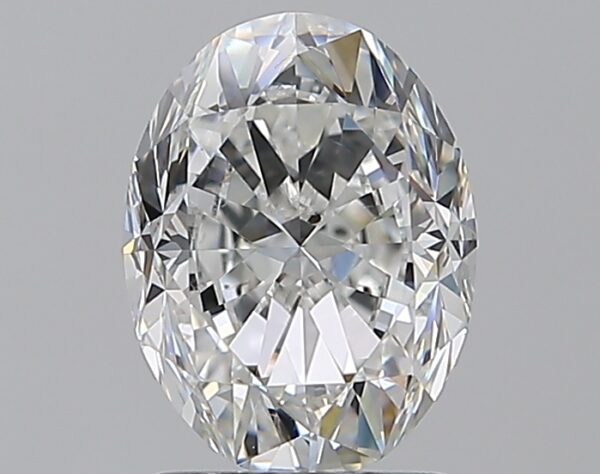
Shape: oval
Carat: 1.7
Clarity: SI1
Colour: F
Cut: GD
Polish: EX
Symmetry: EX
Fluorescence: N
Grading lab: GIA
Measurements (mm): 8.49 x 6.4 x 4.37